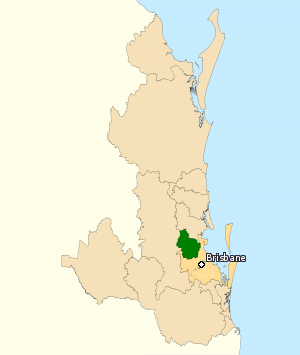
La circonscription de Dickson est une circonscription électorale australienne au Queensland. Elle a été créée en 1949. Elle porte le nom de James Dickson, qui fut premier ministre du Queensland et l'un des fervents partisans de la création d'un État fédéral.